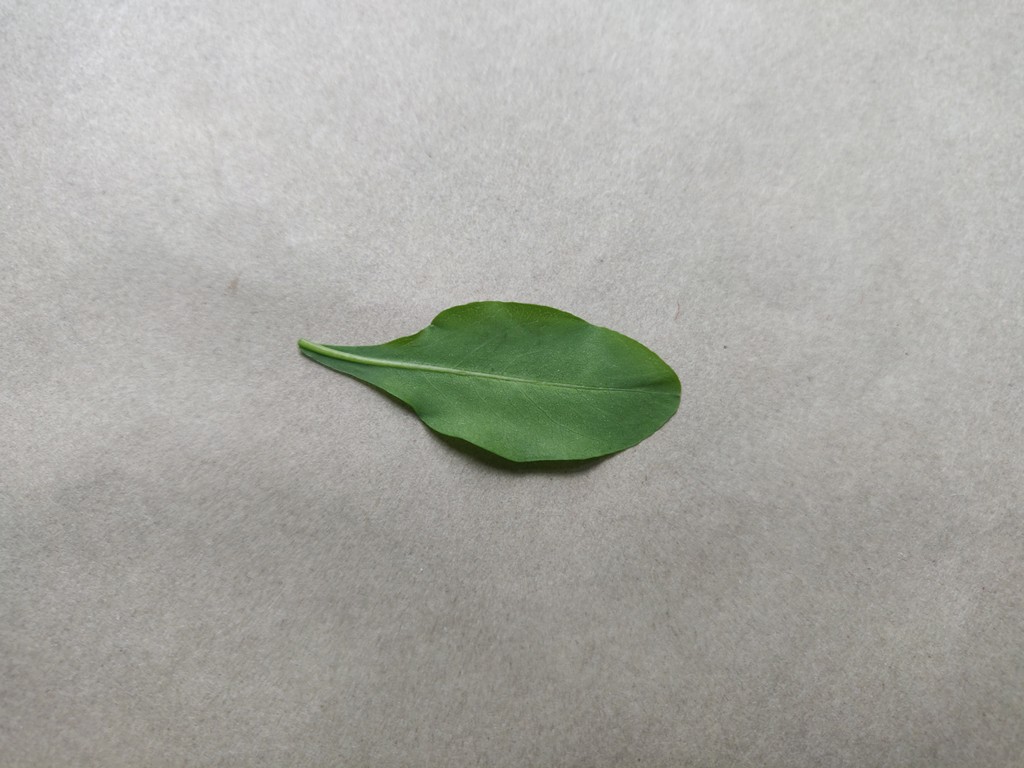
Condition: Healthy
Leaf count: single
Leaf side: back